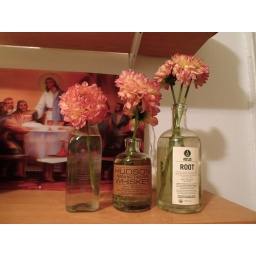
farmers market flowers in front of the gag gift that just keeps giving